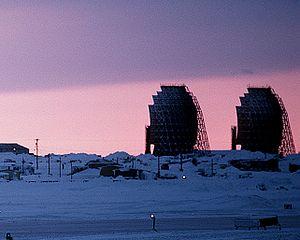
Le système de communication White Alice était un réseau de télécommunication de l'armée de l'air des États-Unis comptant 80 stations de radio construites en Alaska pendant la guerre froide. Il a utilisé la diffusion troposphérique pour les liaisons trans-horizon et les ondes courtes pour les liaisons en visibilité directe plus courtes. Les sites étaient caractérisés par de grandes antennes paraboliques à diffusion troposphérique ainsi que par des antennes paraboliques plus petites pour les liaisons point à point.